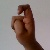
The image shows a hand gesture representing the letter 'X' in Indian Sign Language.